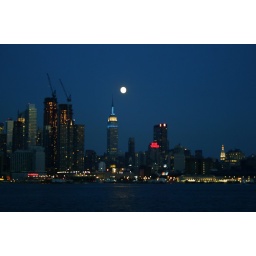
The Empire State Building lit blue and white in honor of Amver's 50th year anniversary